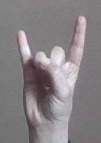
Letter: la